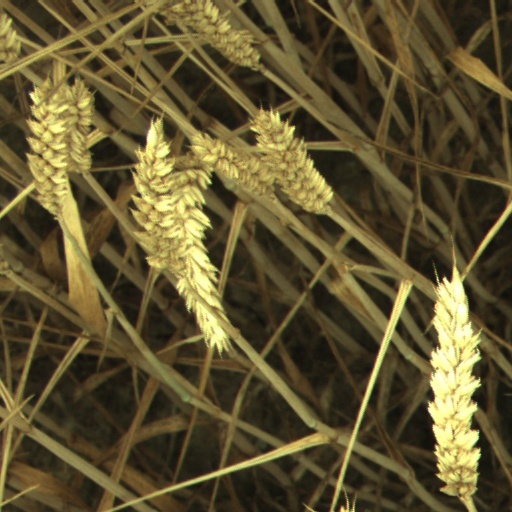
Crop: wheat